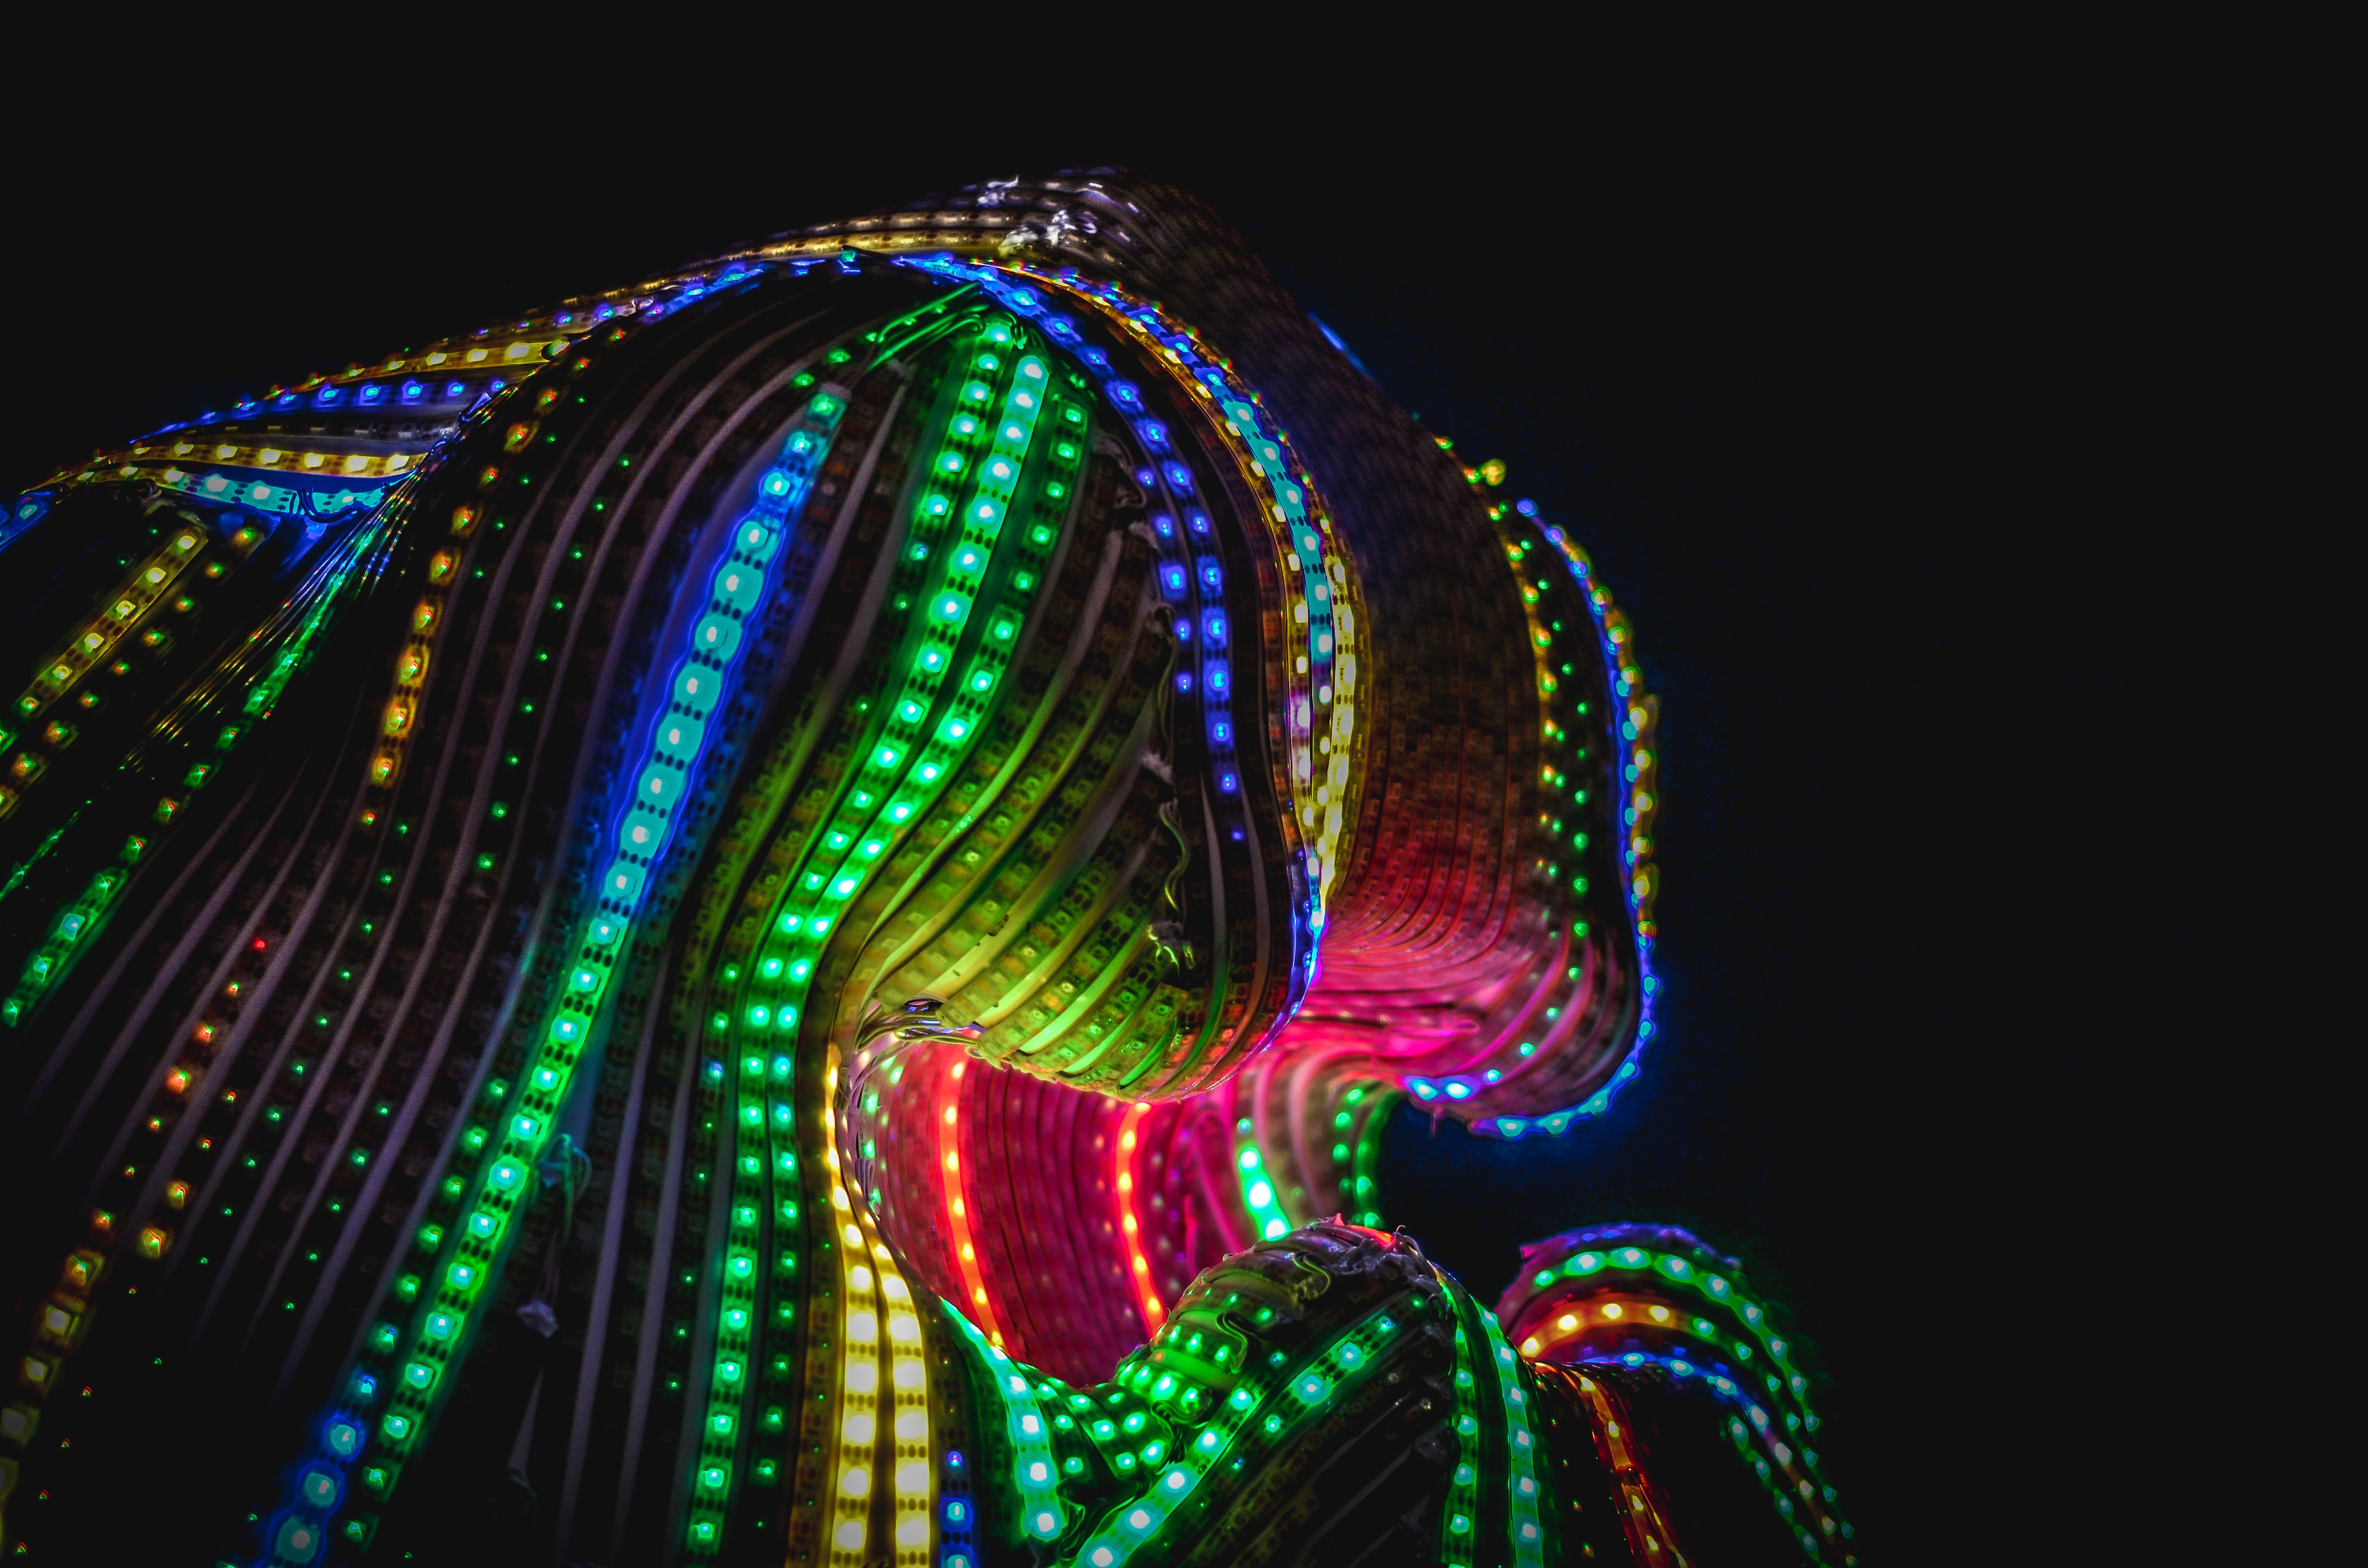
light, night, line, color, neon, illustration, christmas lights, amusement ride, computer wallpaper, psychedelic art, fractal art